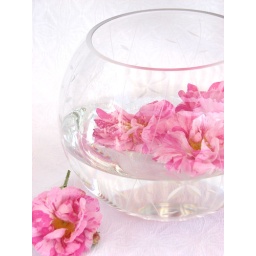
Rosamundi in a glass bowl